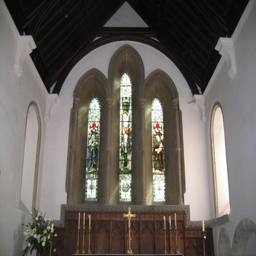
the window above the altar